Queens Night Market

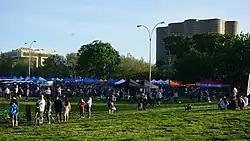
Queens Night Market in May 2019

The Queens Night Market, also known as the Queens International Night Market, is a night market in Queens in New York City, New York. The event launched in Flushing Meadows-Corona Park in April 2015, with 40 vendors. Since then, it operates on Saturday nights from April through October, except for a break when the US Open tennis tournament is held within the park. , the event averages around 20,000 visitors on Saturday nights.